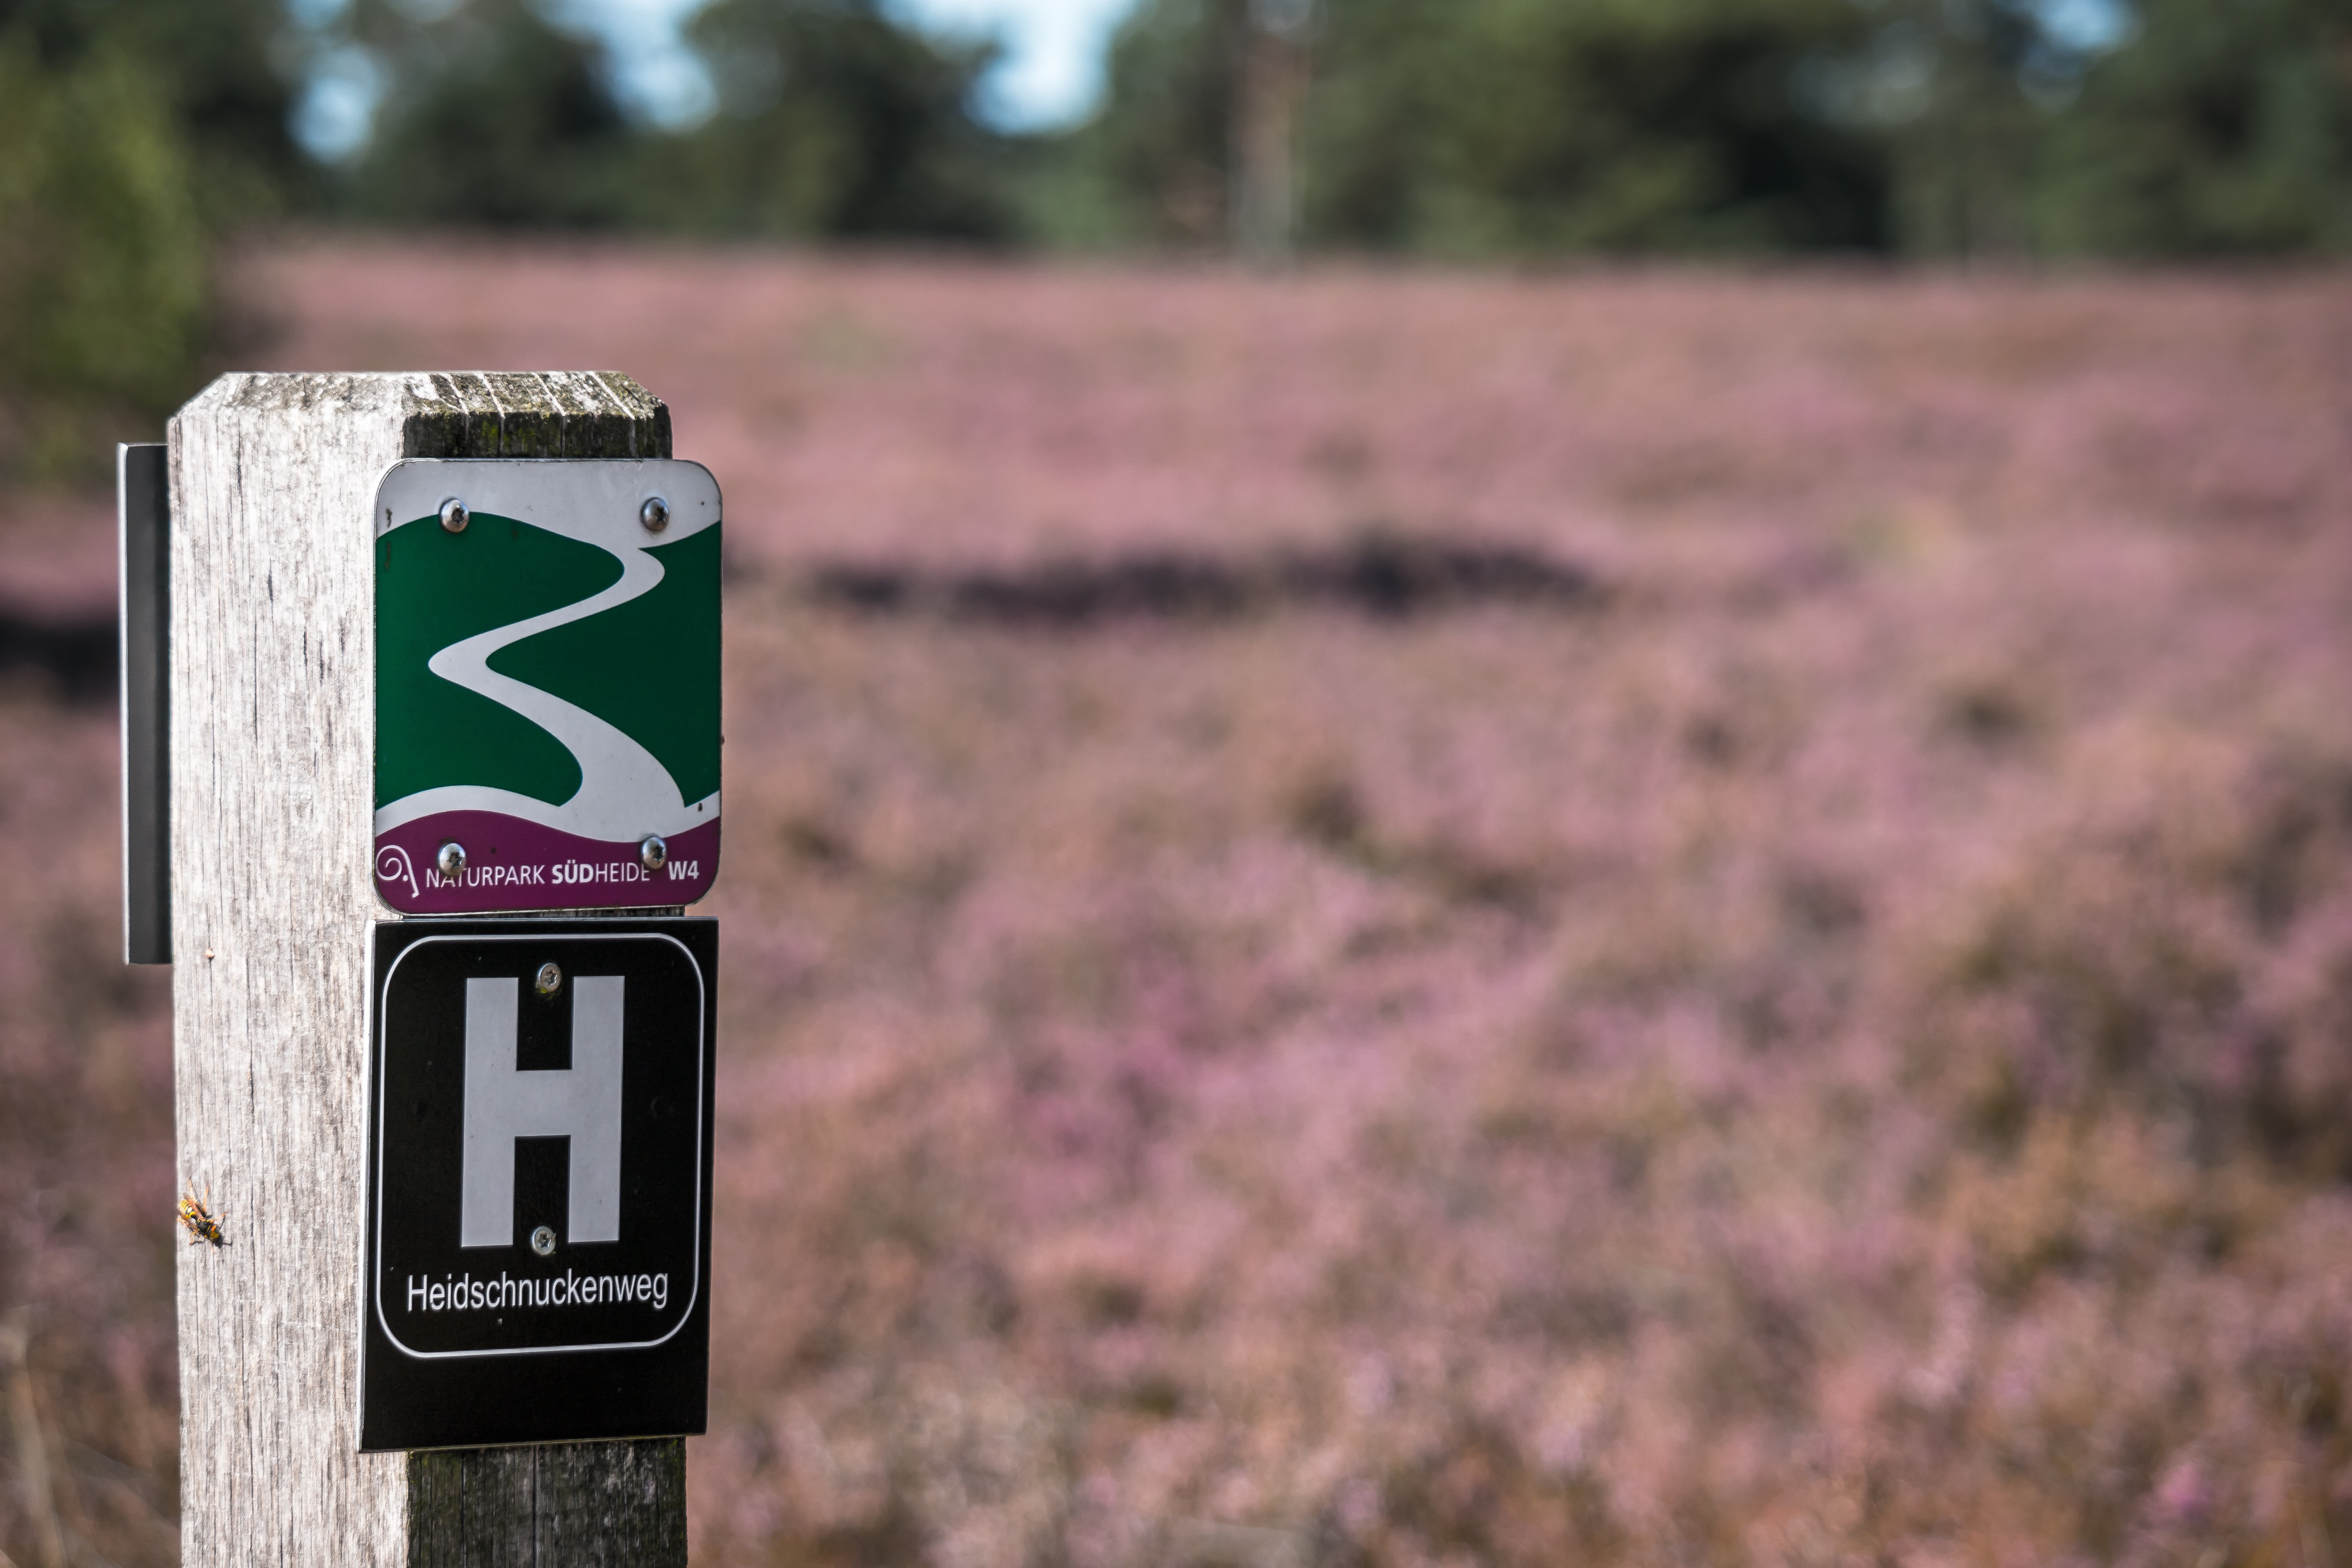
hiking, purple, soil, agriculture, pink, flowers, heather, erica, heide, erika, heathland, l neburg heath, migratory character, calluna